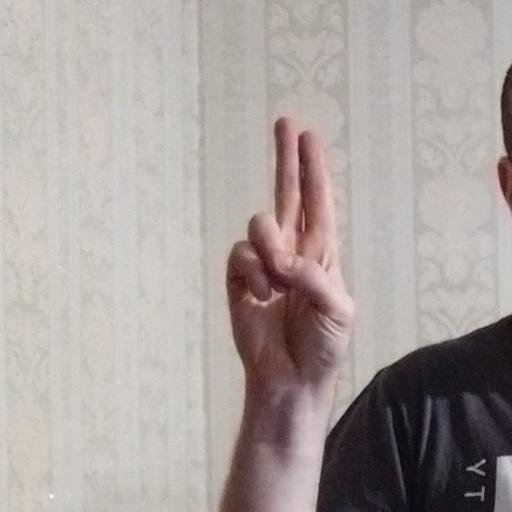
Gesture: two_up